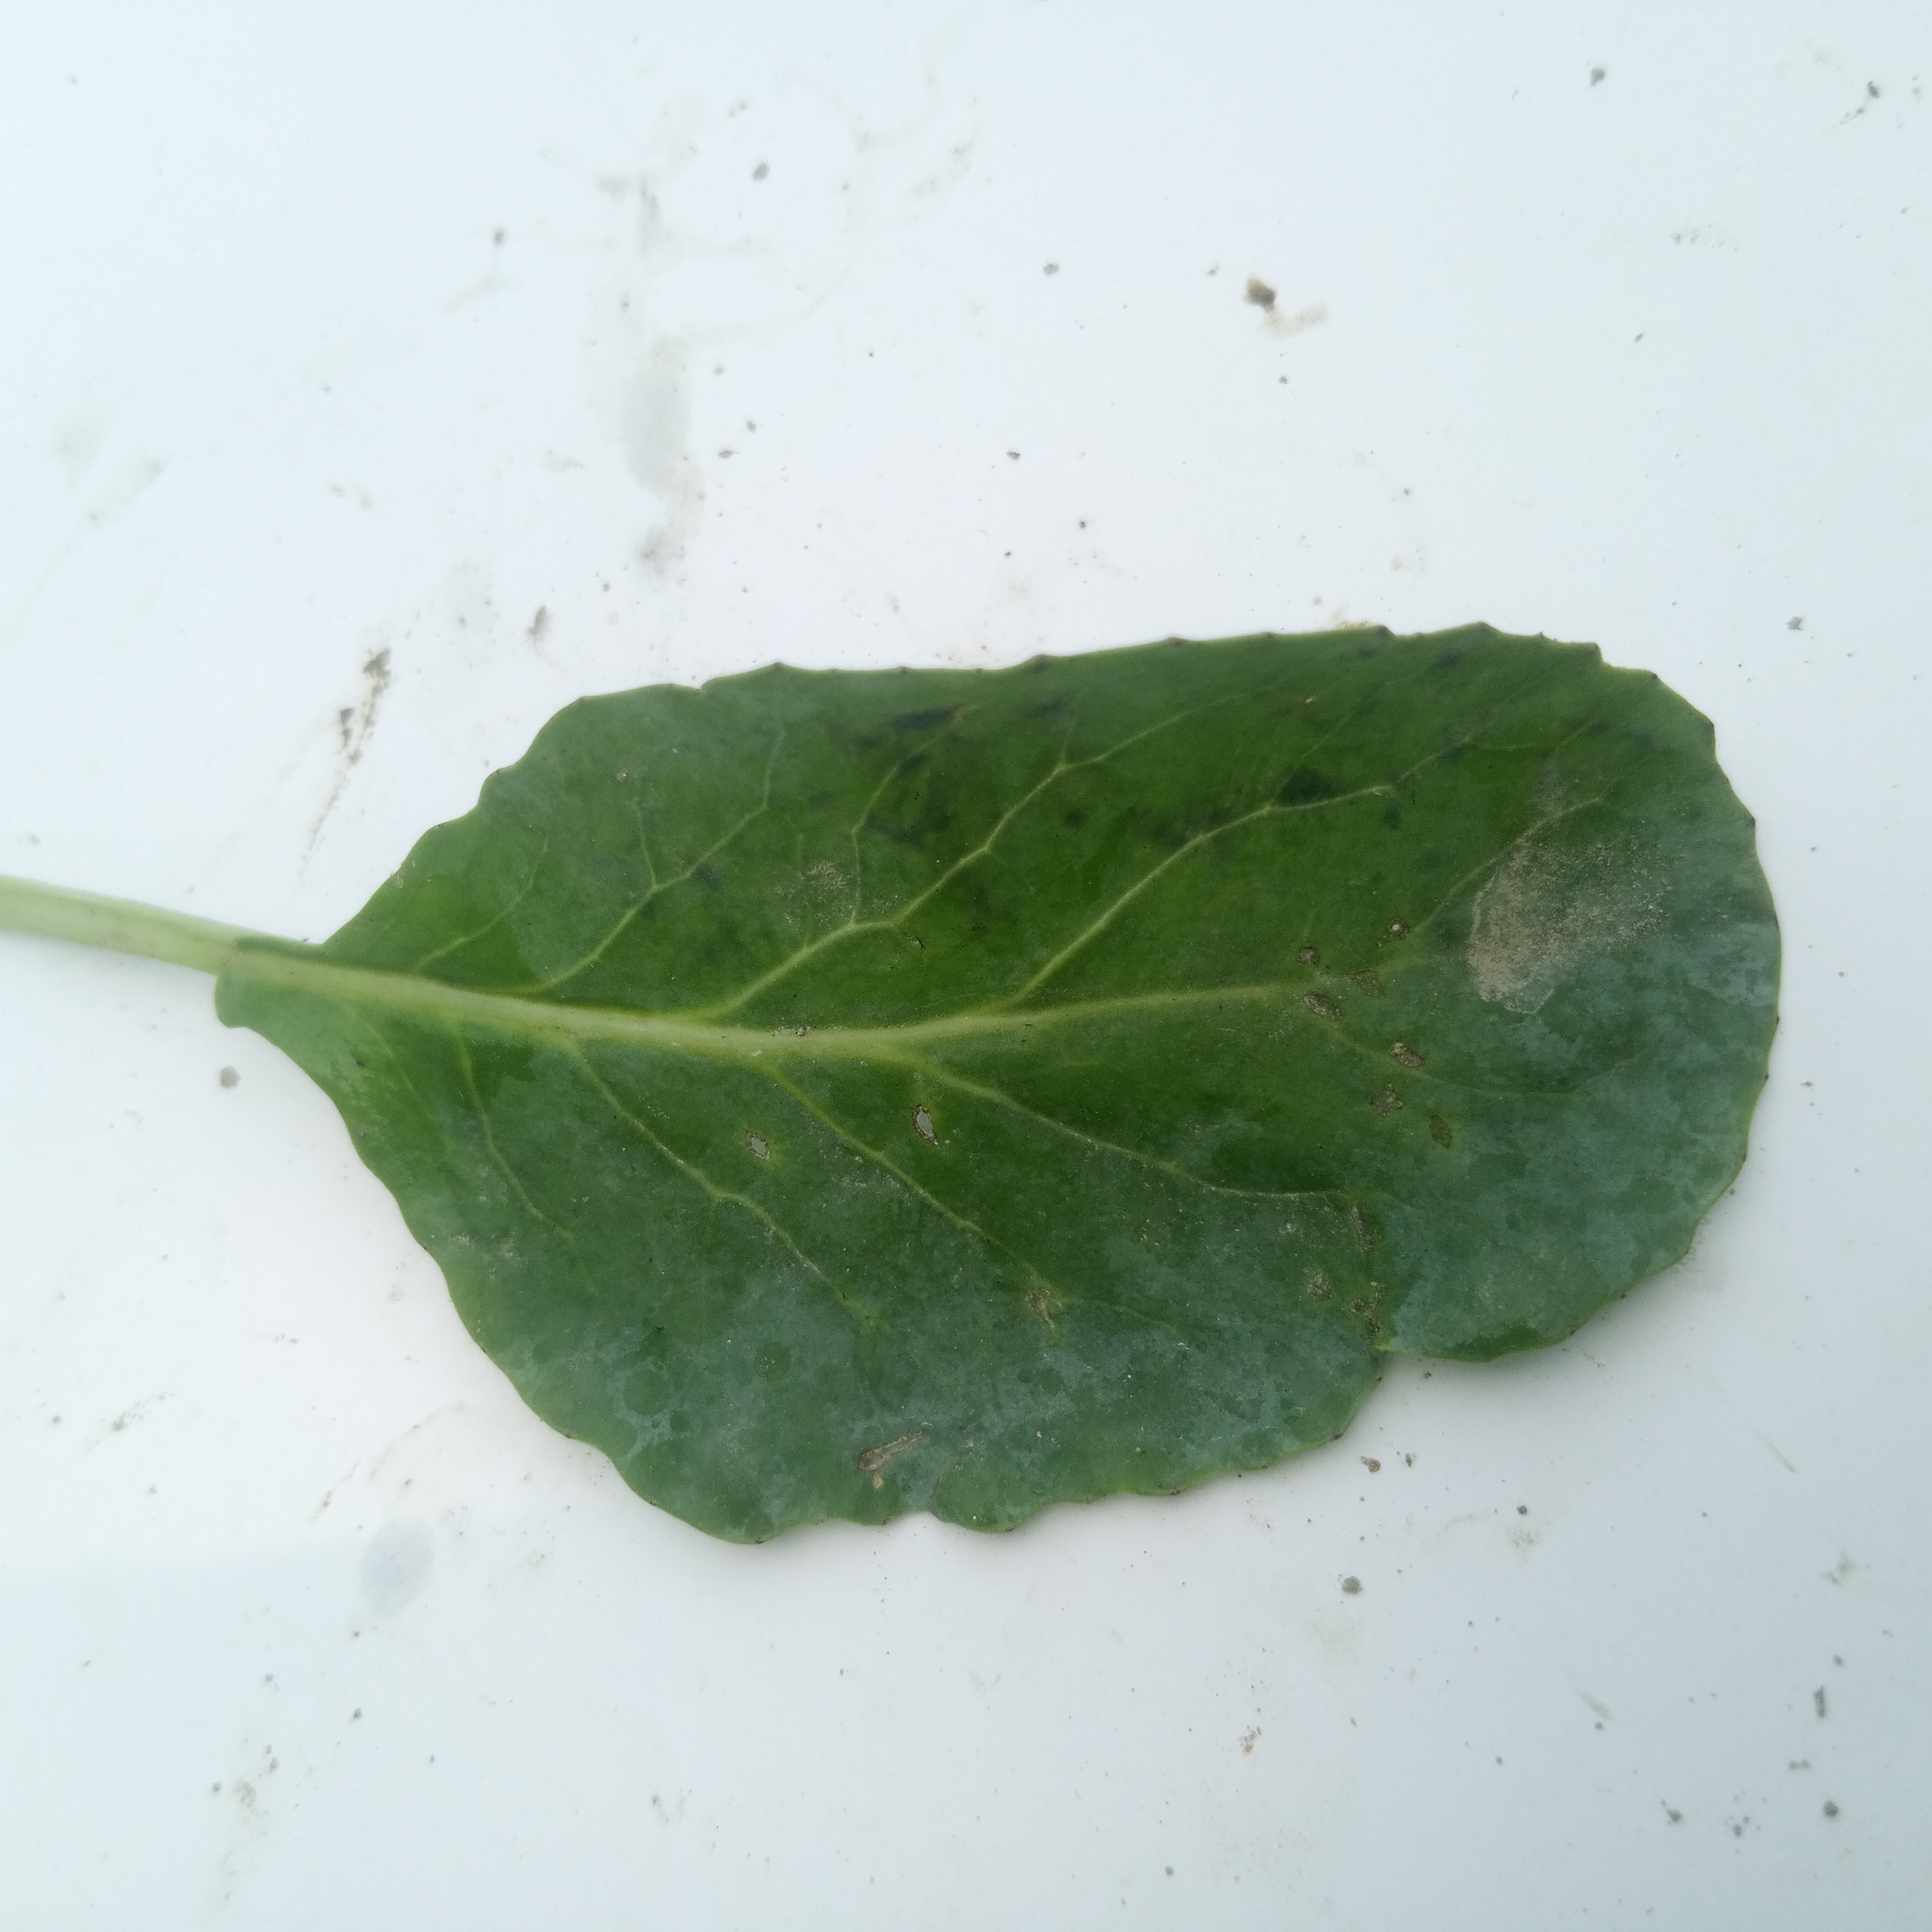
Label: Insect Hole